Stanley Donwood

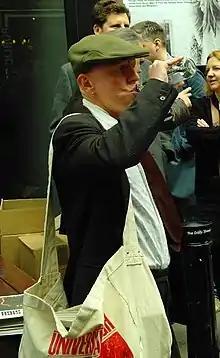
Stanley Donwood in 2011

Dan Rickwood (born 29 October 1968), known professionally as Stanley Donwood, is an English artist and writer. Since 1994, he has created all the artwork for the rock band Radiohead with their singer, Thom Yorke, plus many of Yorke's other projects, including Atoms for Peace and the Smile. In 2002, the pair won a Grammy Award for Best Recording Package for the Radiohead album "Amnesiac". Donwood also creates artwork for Glastonbury Festival, and has published books of short stories and a memoir.